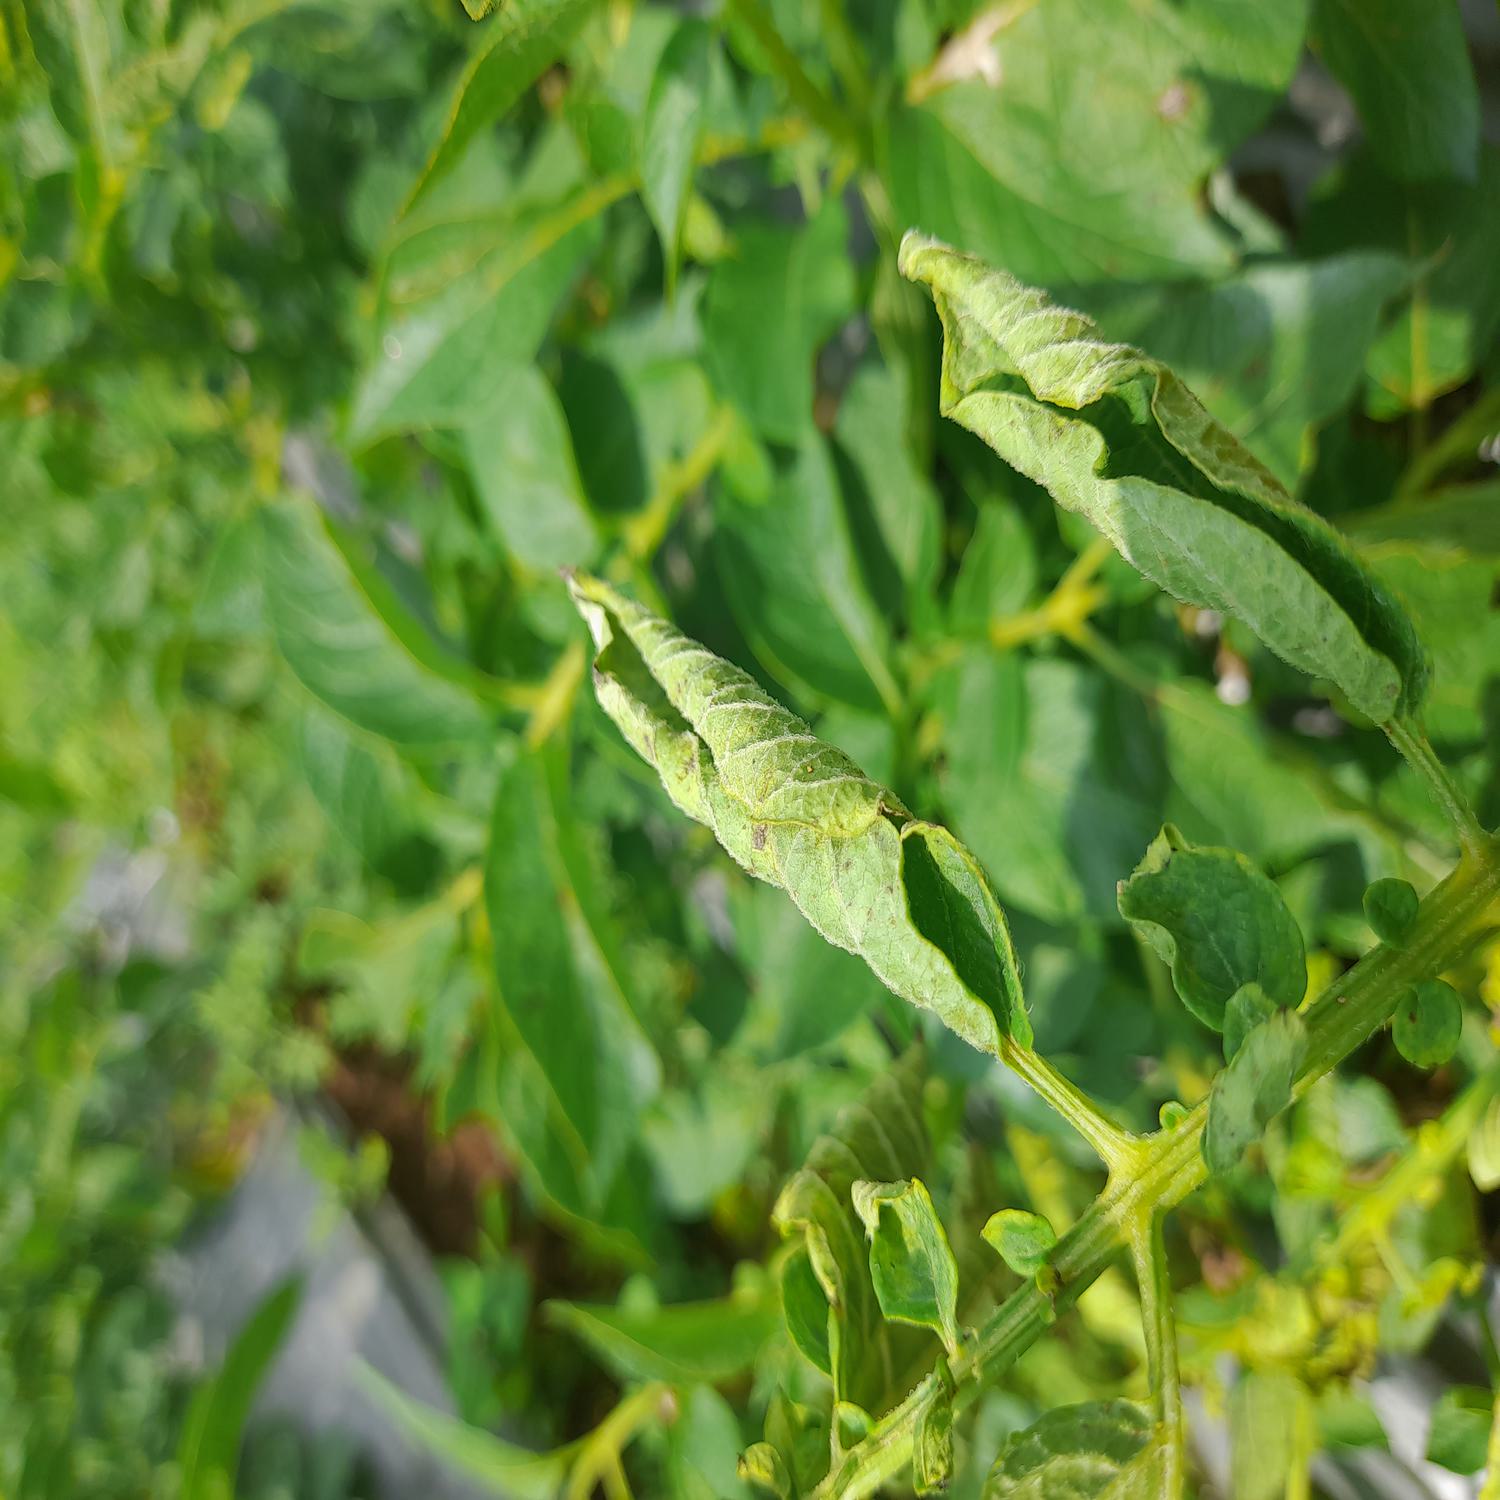
Etiqueta: Pudricion_Parda